Drakkhen

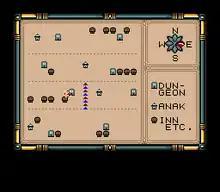
The Drakkhen map (SNES)

"Drakkhen" is known for its unusual sound effects; in lieu of speech, monsters and NPCs make noises that resemble belching, chittering, or inarticulate rumbling. Early releases made only limited use of music during gameplay, but the game's soundtrack was expanded for the SNES version.